Bastian Sick

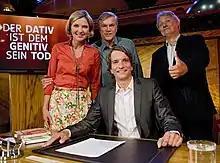
Bastian Sick with Susanne Pätzold, Jochen Busse and Konrad Beikircher at the "Bastian Sick Show", 06/11/2008

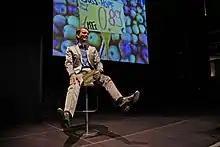
Bastian Sick on tour with "Nur aus Jux und Tolleranz", Mainz, Germany, 02/04/2012

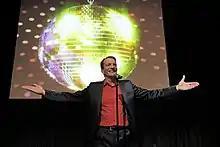
Bastian Sick on tour with "Nur aus Jux und Tolleranz", Mainz, Germany, 02/04/2012

Bastian Sick grew up in Ratekau, in the north of Germany near Lübeck, and attended the Leibniz-Gymnasium in Bad Schwartau where he did his Abitur (A-level) in 1984. After his military service he studied History and Romance Philology. He graduated Magister Artium. During his studies he worked as a corrector and translator for the Carlsen-Verlag. Sick explains in the foreword of the Carlsen anniversary issue "Spirou & Fantasio" that the work experience as a translator and corrector coined his sense for orthography and punctuation.